Portway, Bristol

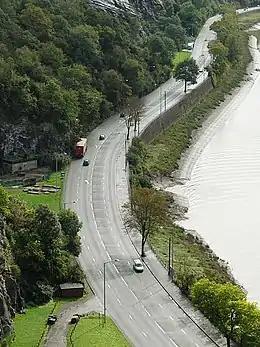
The Portway running alongside the Avon Gorge

The Portway is a major road in the City of Bristol. It is part of the A4 and connects Bristol City Centre to the Avonmouth Docks and the M5 motorway via the Avon Gorge.